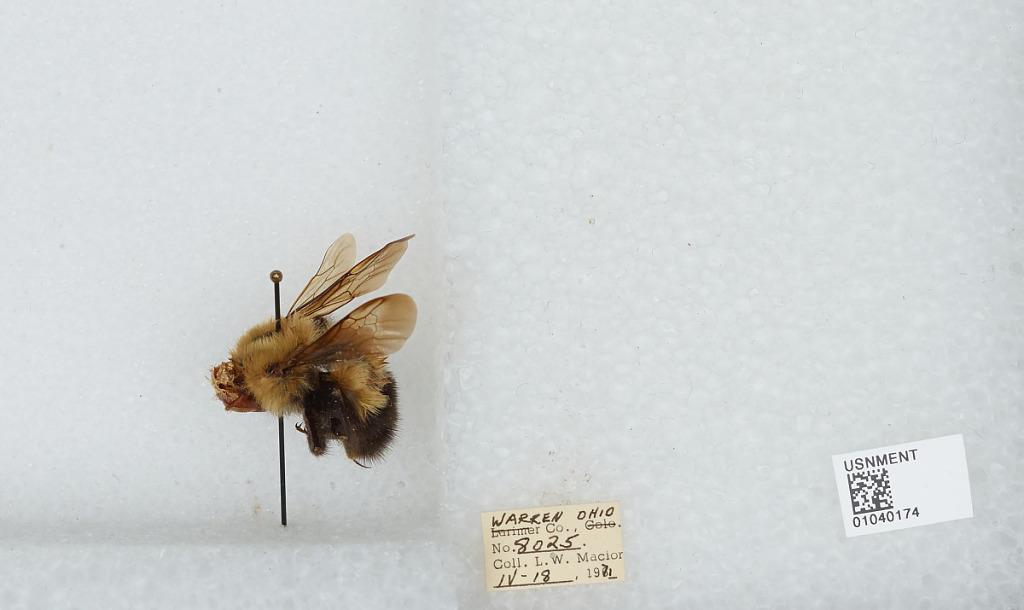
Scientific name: Bombus (Pyrobombus) perplexus Cresson
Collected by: L. Macior
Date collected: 1971-4-18
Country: United States
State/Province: Ohio
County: Warren
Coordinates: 39.4242, -84.1856